Liran Kohener

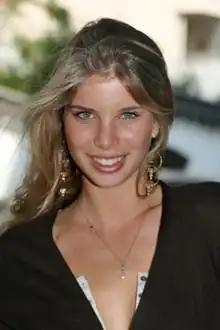
Kohner representing Israel at the Miss World 2007

Liran Chaya Kohener-Geyor (born ) is an Israeli model and beauty pageant titleholder who won Miss Israel 2007 and represented Israel at Miss World 2007.